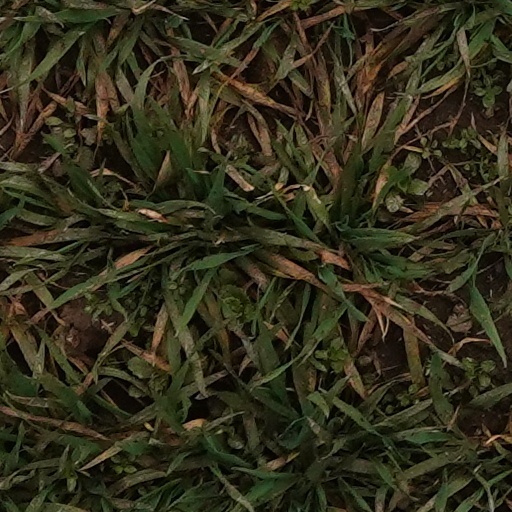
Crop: wheat